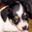
Label: dog